Italian Somaliland

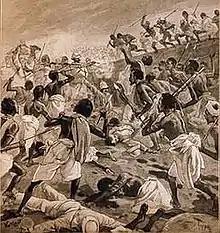
Battle scene during the Italo-Somali War of 1896

On 5 April 1908, the Italian Parliament enacted a basic law to unite all of the parts of southern Somalia into an area called "Somalia Italiana". The colonial power was then divided between the Parliament, the metropolitan government, and the colonial government. The power of the colonial government was the only power that was changed. The civil governor controlled export rights, regulated the rate of exchange, raised or lowered native taxes, and administered all civil services and matters relating to hunting, fishing, and conservation. The governor was in control of the police force, while nominating local residents and military arrangements.